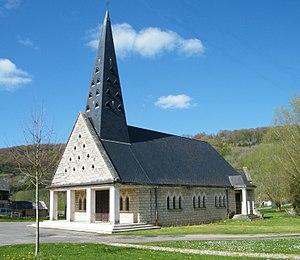
L'église.
L'église Saint-Martin d'Inval-Boiron est située à Inval-Boiron, dans le département de la Somme à l'ouest d'Amiens.
Inval-Boiron est une commune française rurale située dans le département de la Somme, en région Hauts-de-France.